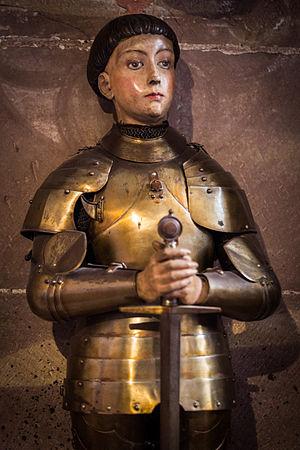
Une coupe au bol ou coupe en écuelle ou coupe en sébile est une coupe de cheveux très simple selon laquelle les cheveux sont coupés en frange droite sur le front et sont de même longueur tout autour de la tête ; elle est parfois accompagnée d'une tonsure entre la base du crâne et la nuque et sur les tempes. Son nom vient du fait que la coupe semble avoir été obtenue en posant un bol sur le crâne et en coupant tous les cheveux qui dépassent. La coupe au bol est appréciée parce qu'elle peut être facilement effectuée par un non-professionnel mais elle est parfois considérée comme un attribut de la pauvreté parce qu'associée à l'impossibilité de payer un coiffeur.
Jeanne d'Arc, née vers 1412 à Domrémy, village du duché de Bar, et morte sur le bûcher le 30 mai 1431 à Rouen, capitale du duché de Normandie alors possession anglaise, est une héroïne de l'histoire de France, chef de guerre et sainte de l'Église catholique, surnommée depuis le XVIᵉ siècle « la Pucelle d'Orléans ».